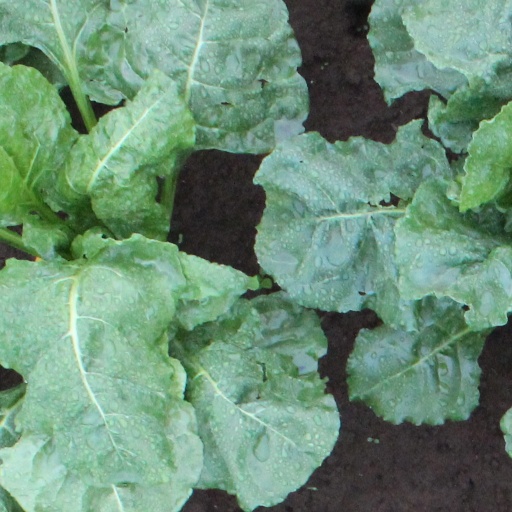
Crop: sugar beet